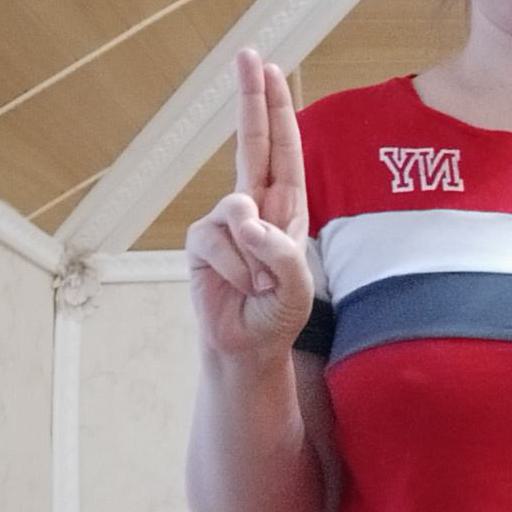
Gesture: two_up